Ole Rømer

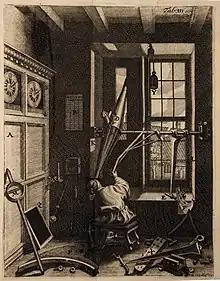
Ole Rømer at work

Rømer developed a temperature scale while convalescing from a broken leg. After visiting with Rømer in 1708, Daniel Gabriel Fahrenheit began making his thermometers using a modified version of Rømer's scale that eventually evolved into the Fahrenheit scale still popular in the United States and a few other countries.